New York State Route 17

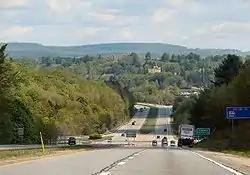
NY 17 at Liberty, New York

From Binghamton to Corning, NY 17 follows the course of the Great Bend and Bath Turnpike, which was legislated in 1808 to continue the Cochecton and Great Bend Turnpike (US 11) through the Susquehanna Valley. The road ran from the Pennsylvania state line at Great Bend through Binghamton, Owego, and Elmira to Bath. In its day, it was a major route of travel through the Susquehanna Valley. Today, the road is designated US 11 from Pennsylvania to Binghamton, then NY 17C to Waverly, NY 352 into Corning, and NY 415 to Bath. The at-grade sections of NY 17 in Orange County follow the Orange Turnpike south of Southfields and the New Windsor and Cornwall Turnpike to its north.